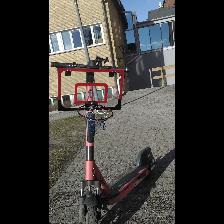
Label: NonHuman